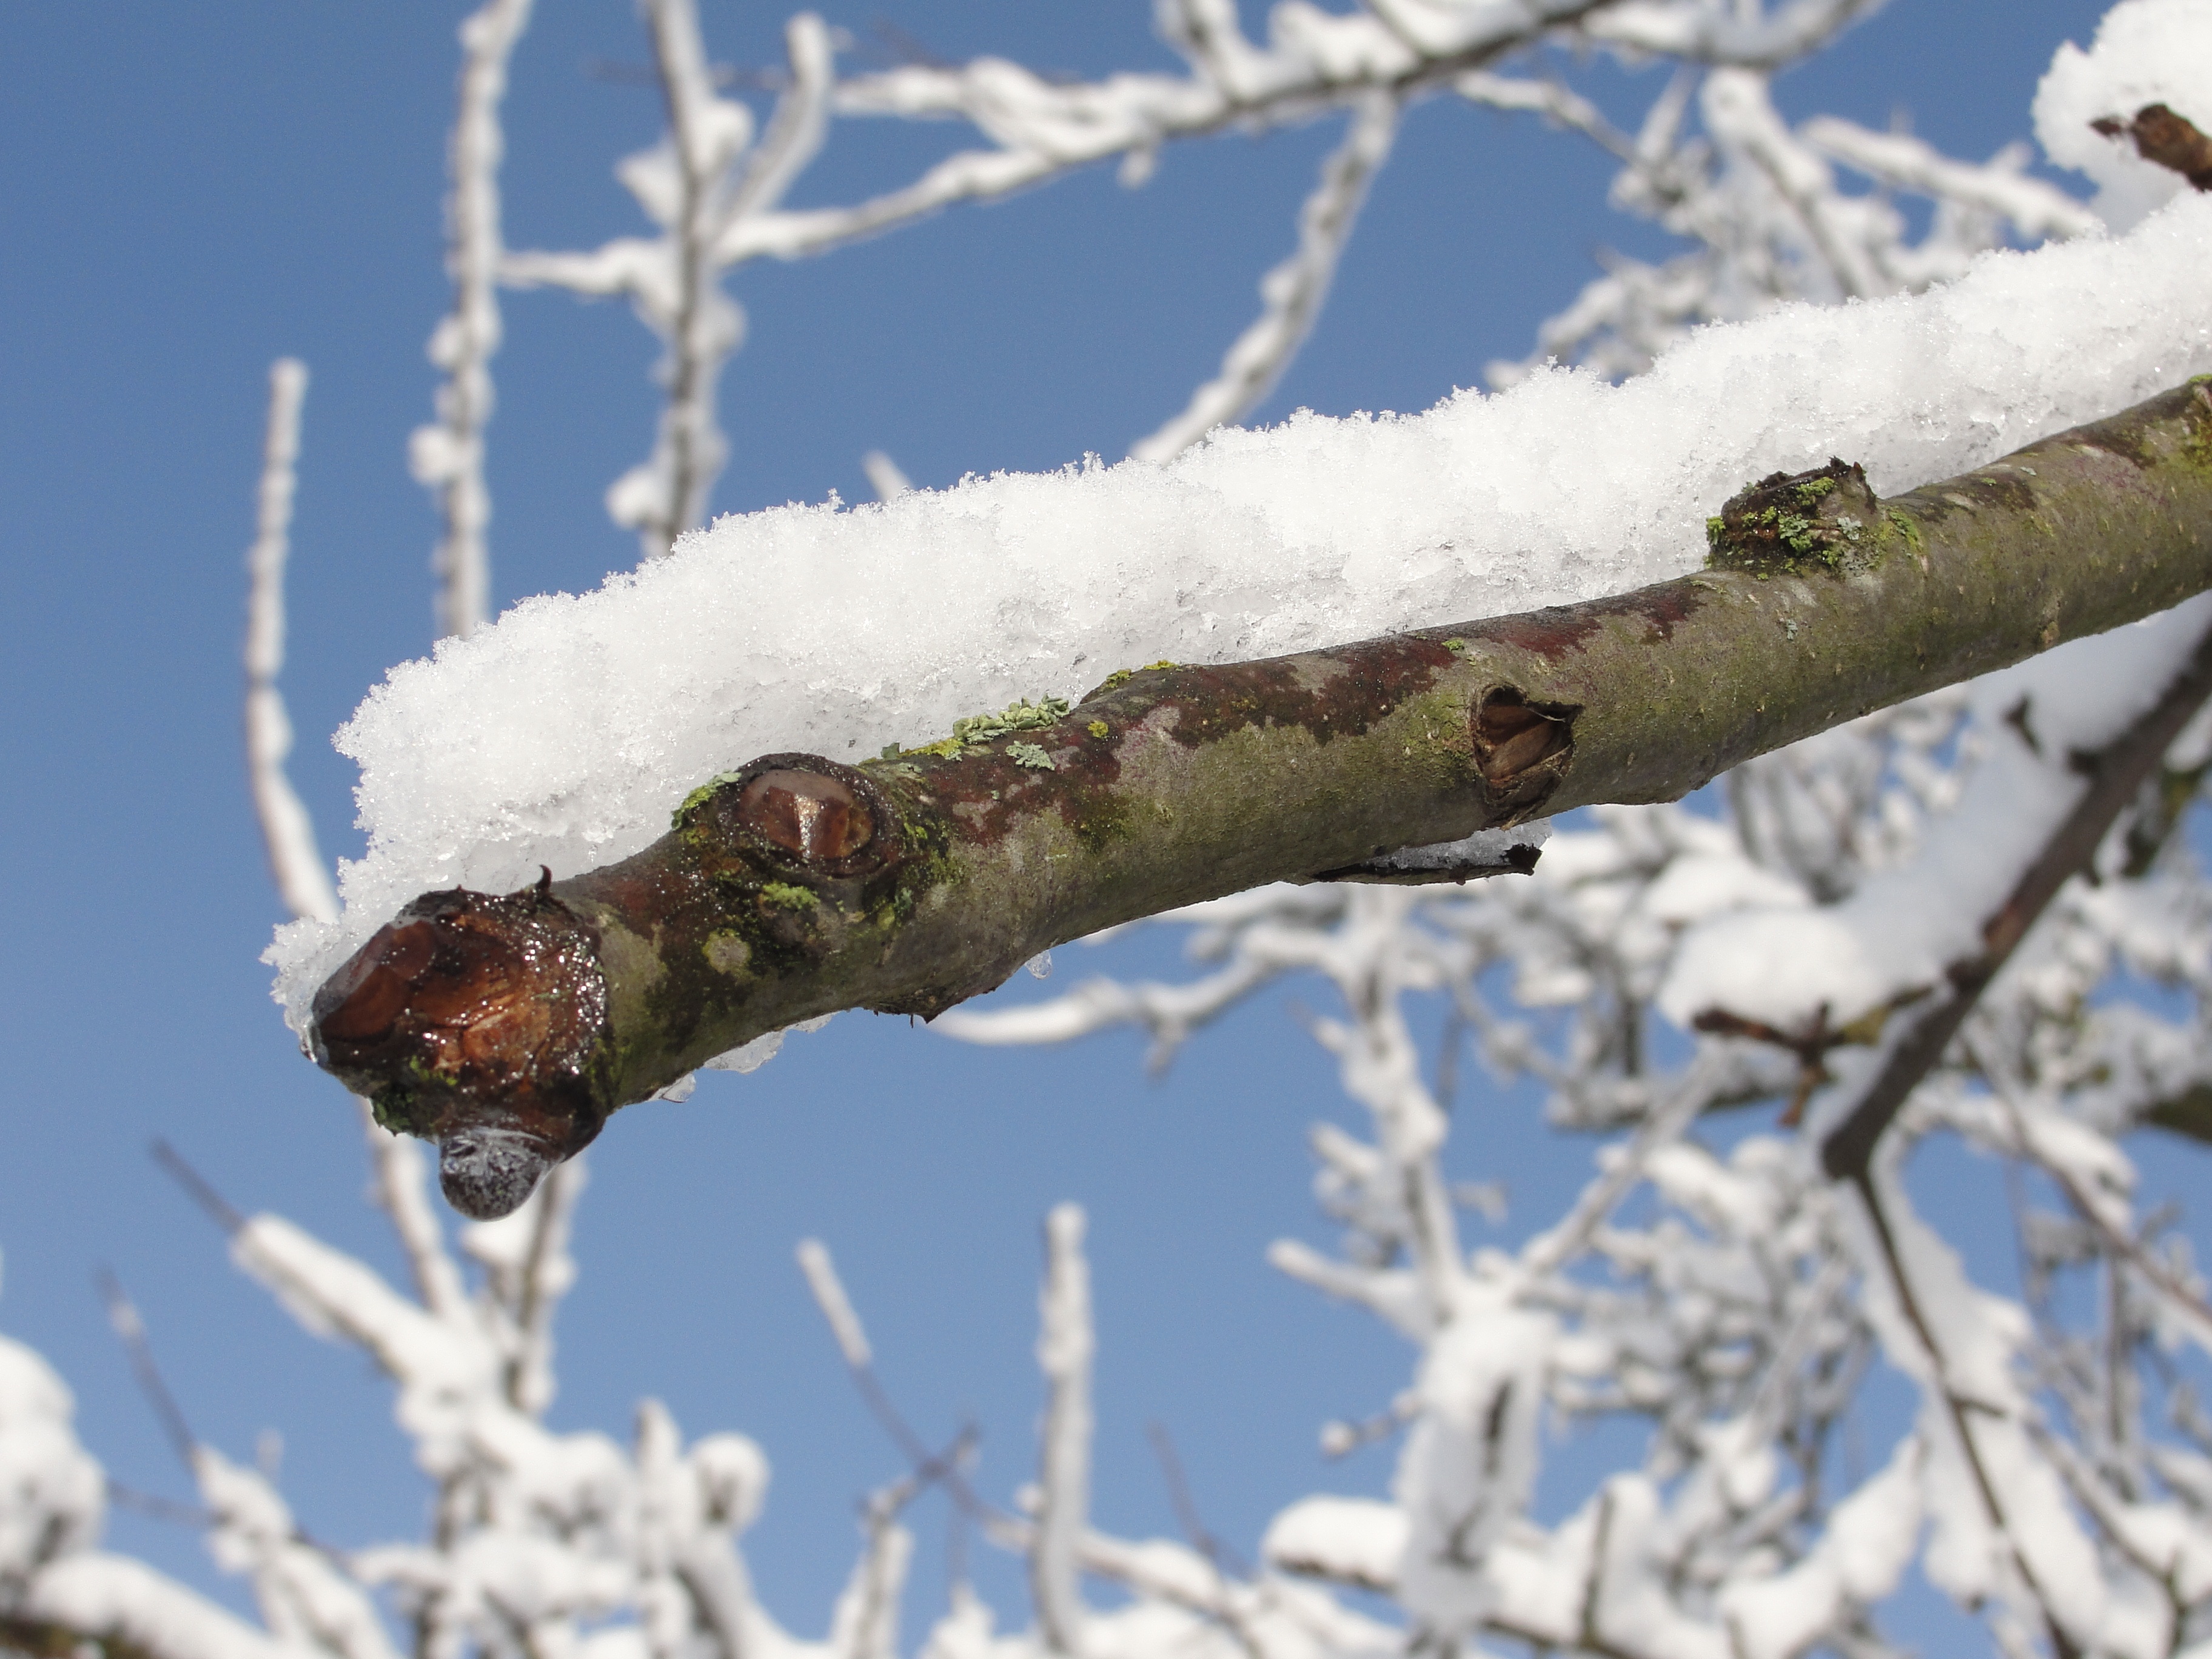
tree, nature, branch, snow, cold, winter, white, leaf, flower, frost, ice, spring, weather, snowy, season, fauna, twig, freezing, macro photography, plant stem